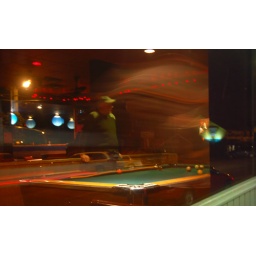
Reflections in the window of a bar in Tofino, Canada.